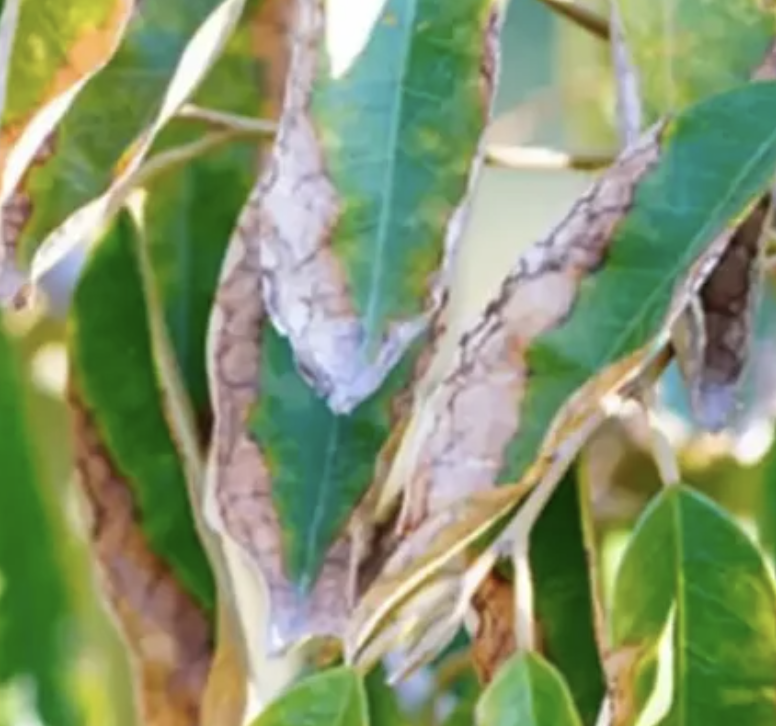
Label: anthracnose_disease